Uruguayan War

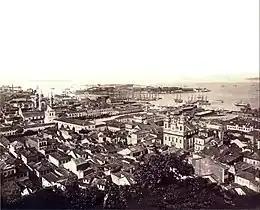
Rio de Janeiro, capital of the Empire of Brazil, c. 1865

The developments in Uruguay were closely watched by the Empire of Brazil, which had vital interests in the Río de la Plata Basin. After Rosas fell in 1852, Brazil became the dominant regional power. Its foreign policy included the covert underwriting of opposition parties in Uruguay and Argentina, preventing strong governments that might threaten Brazil's strategic position in the area. Brazilian banking and commercial firms also had ventures in the area, furthering ties within the region. In Uruguay, the bank run by Irineu Evangelista de Sousa (Baron and later Viscount of Mauá) became so heavily involved in commercial enterprises that the economy depended on this source of continued capital flow.